Boeing New Midsize Airplane

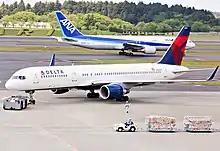
The New Midsize Airplane would have been sized between the 757 (front) and 767 (rear) in the middle of the market

The New Midsize Airplane (NMA), or New Midsize Aircraft, (culturally referred to as the Boeing 797) is a concept airliner proposed by Boeing to fill the middle of the market segment.